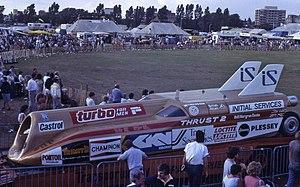
La Thrust2 est une automobile britannique propulsée par un moteur à réaction, le Rolls-Royce Avon. Elle a détenu le record de vitesse terrestre entre le 4 octobre 1983 et le 25 septembre 1997 avec 1 019,47 km/h dans le désert de Black Rock. La voiture a été conçue par John Ackroyd, pilotée par Richard Noble et construite sur l'île de Wight.